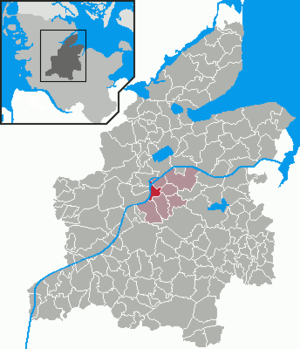
Schacht-Audorf est une municipalité allemande située dans le land du Schleswig-Holstein et dans l'arrondissement de Rendsburg-Eckernförde. En 2015, sa population est de 4 742 habitants.